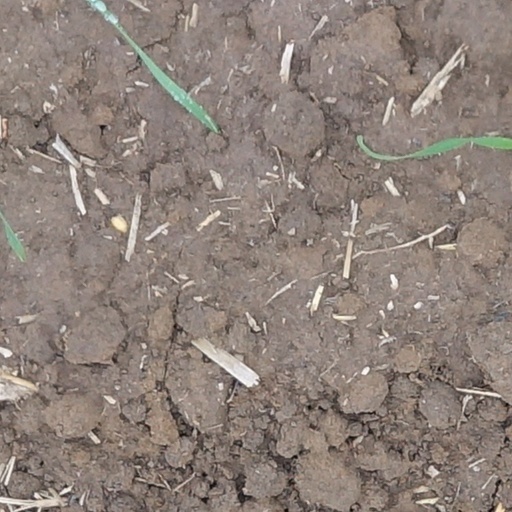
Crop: wheat